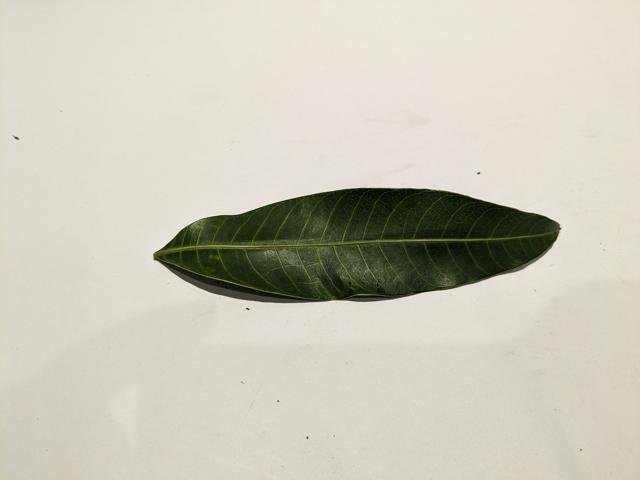
Mango leaf variety: Himsagar